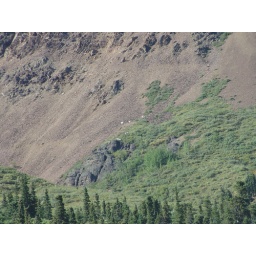
Some very distant dall sheep on the side of a mountain in Alaska's Denali National Park